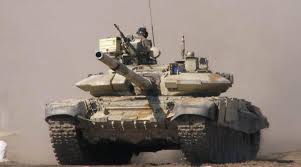
Label: Tank